United Nations Security Council Resolution 437

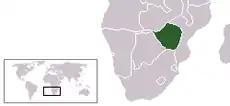
Southern Rhodesia

United Nations Security Council Resolution 437, adopted on October 10, 1978, recalled Resolution 253 (1968), which prohibited Member States from allowing individuals connected to the regime in Southern Rhodesia to enter their territory. The Council noted with regret that the United States had allowed Ian Smith and other members of the "illegal regime" to enter the country, considering this action a violation of Resolution 253.